King of the Ring (1993)

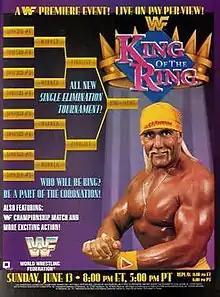
Promotional poster featuring Hulk Hogan

The 1993 King of the Ring was the inaugural King of the Ring professional wrestling pay-per-view (PPV) event produced by the World Wrestling Federation (WWF, now WWE) and featured the seventh King of the Ring tournament. It was the first of ten King of the Ring events produced as pay-per-views; an 11th exclusively aired on the company's livestreaming service, the WWE Network. The inaugural event took place on June 13, 1993, at the Nutter Center in Fairborn, Ohio. Ten matches were held at the event.